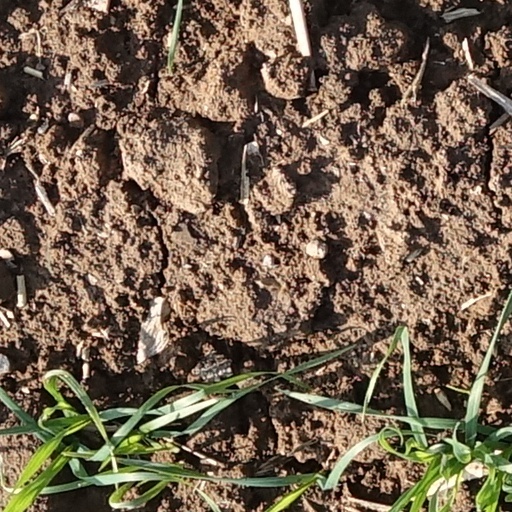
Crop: wheat